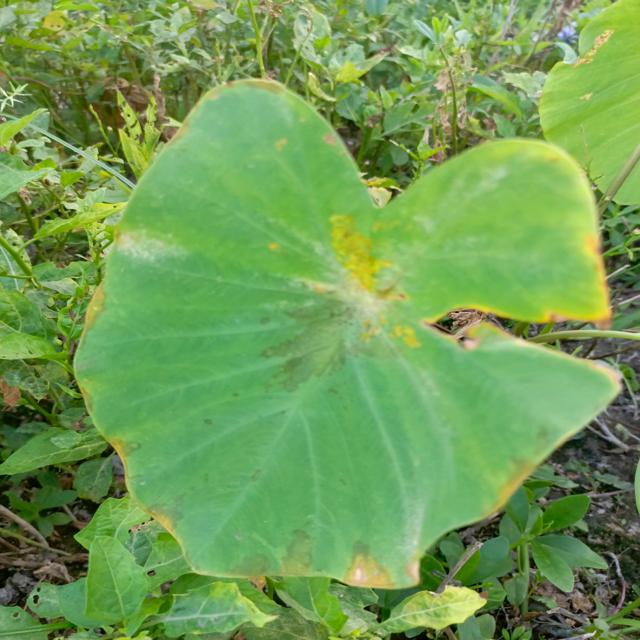
Label: Mid_Blight